Kyle Kazan

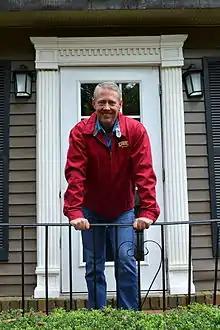

Kyle Kazan (born March 11, 1967) is an American businessman who is the co-founder, chairman, and CEO of Glass House Brands Inc., a publicly traded cannabis company listed on the NEO Exchange and OTC Markets. He is also a founder and chairman of Beach Front Property Management, Inc. and co-founder and managing member of Beach Front Properties, LLC. Kazan has also served as a special education teacher at LAUSD and a police officer at the Torrance Police Department.